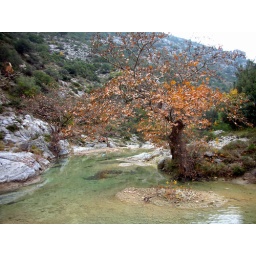
.... beside the &amp;quot;blue blue&amp;quot; river !! South Greece ! Parnonas mountain !!